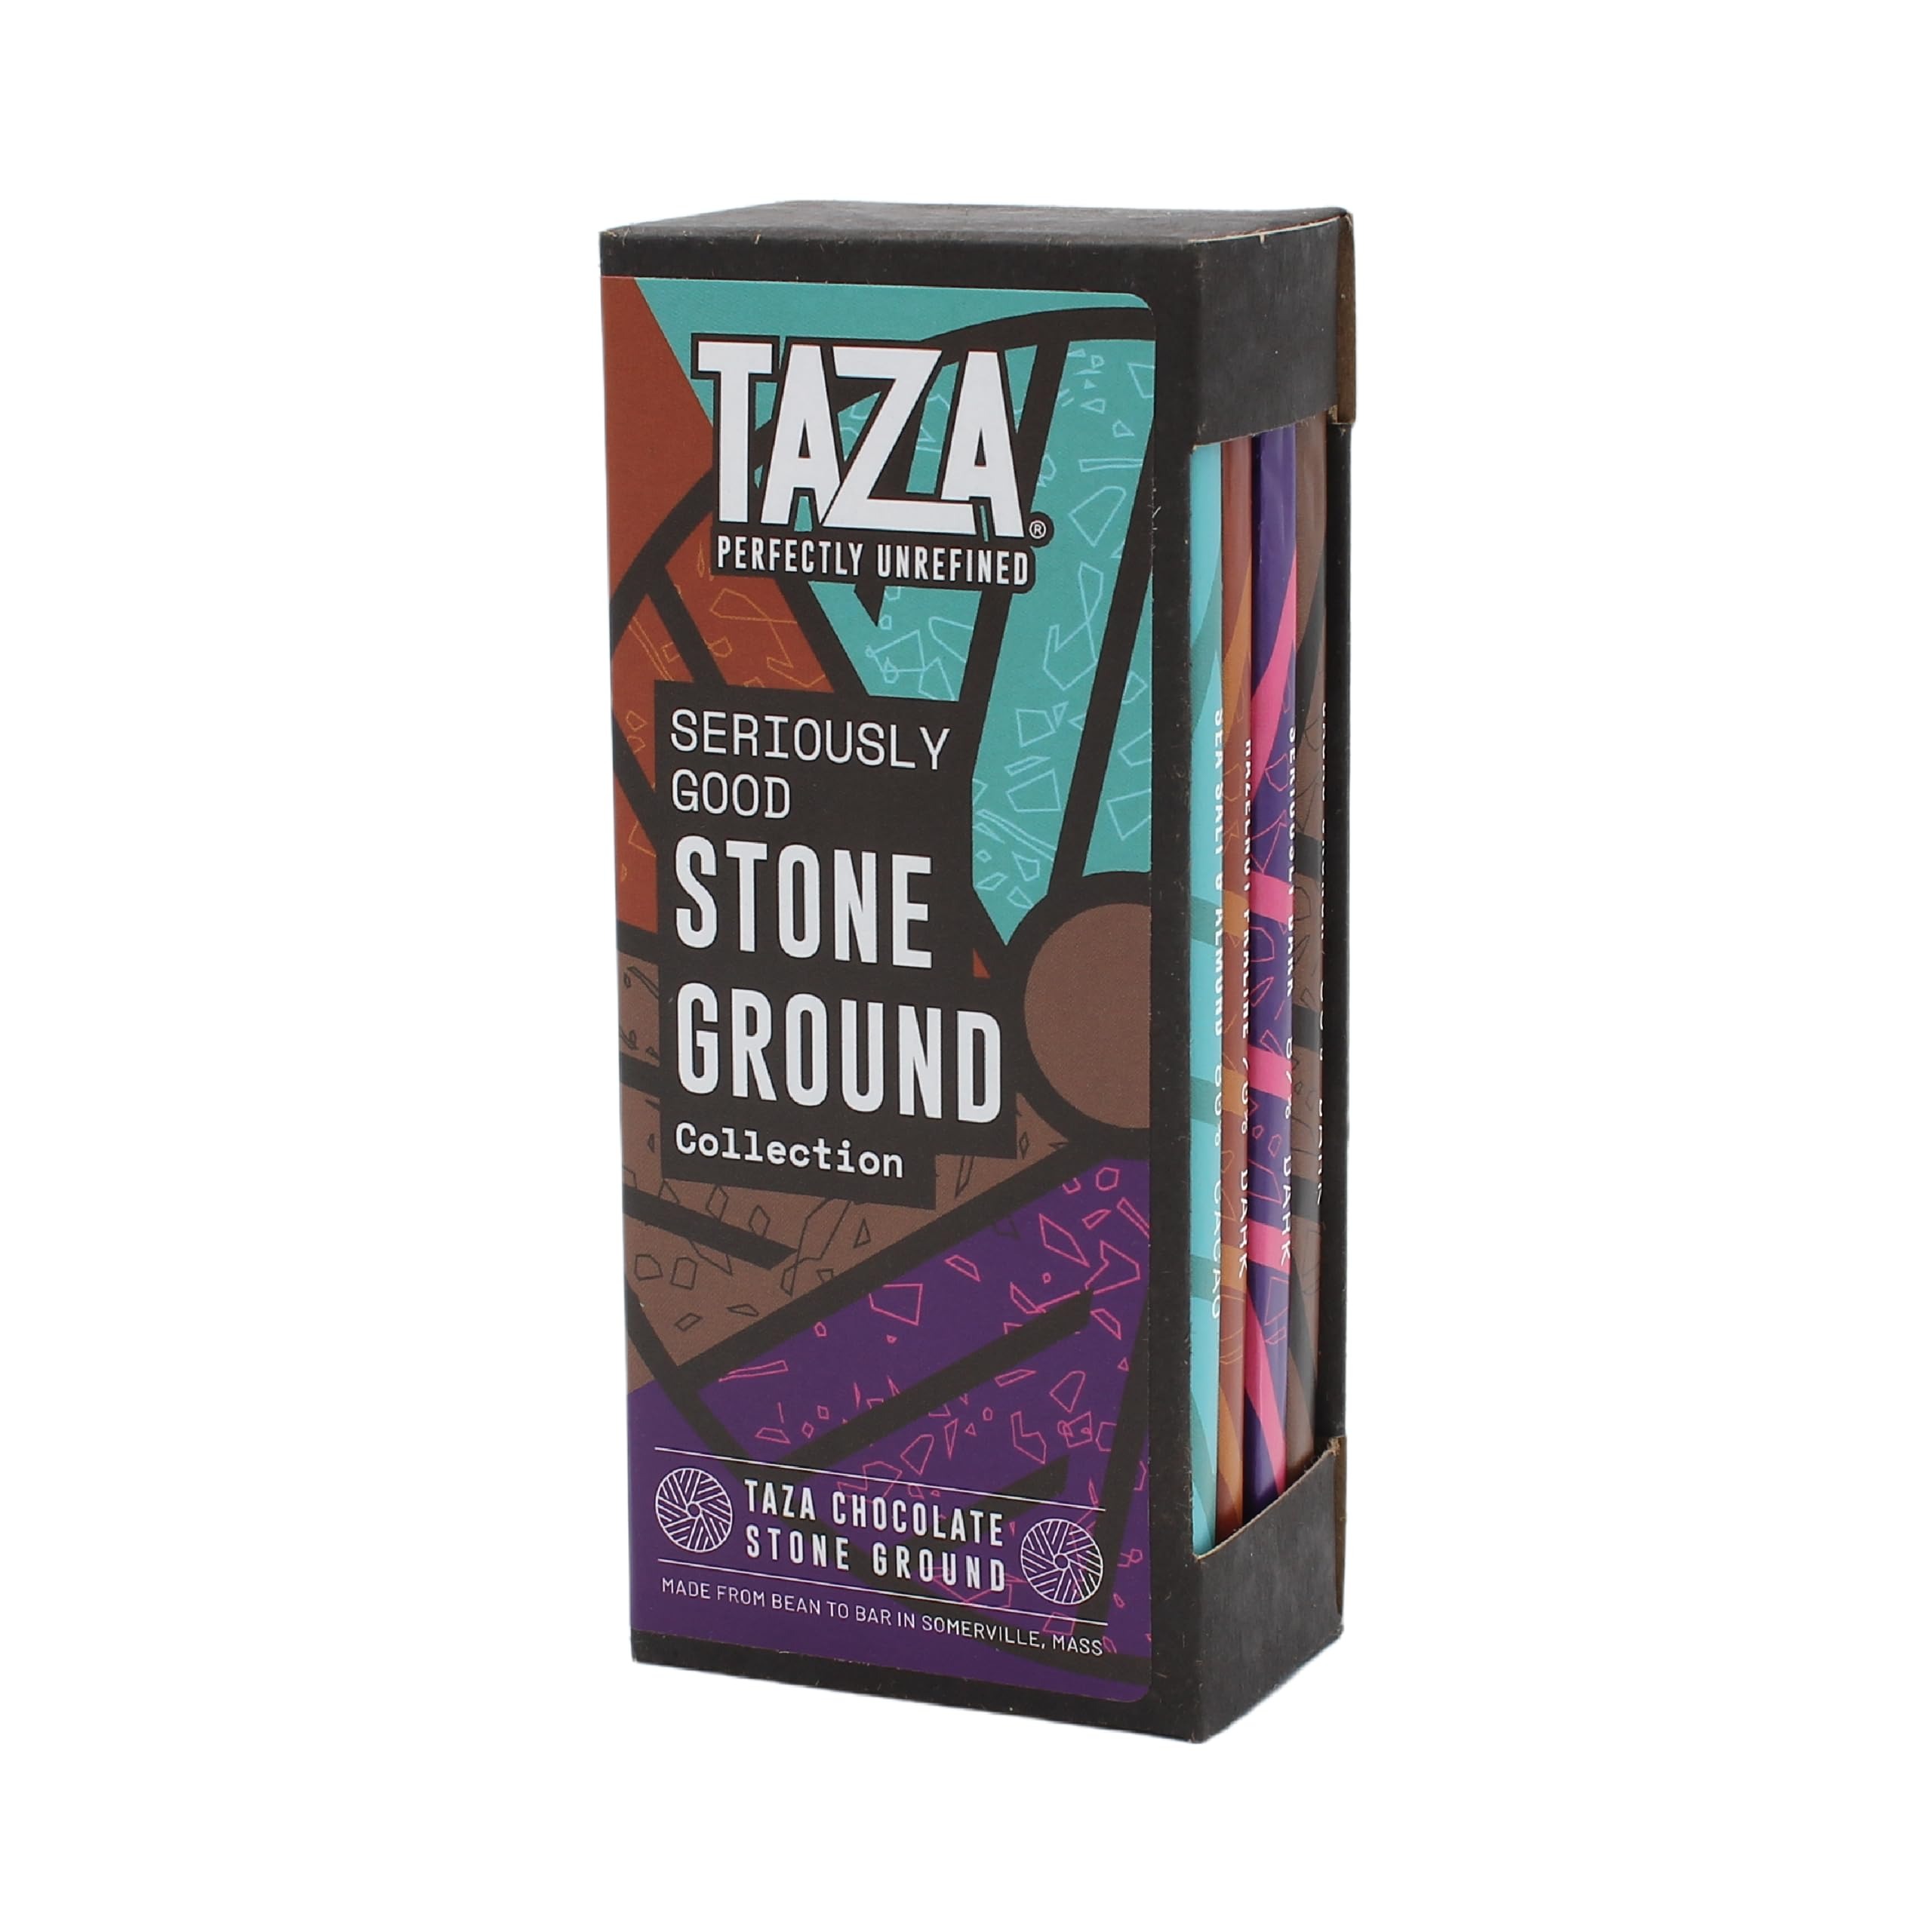
Item Name: Taza Chocolate Organic Seriously Good Dark Chocolate Bar Variety Pack Bundle, 2.5 oz (4 count), Vegan
Bullet Point 1: Treat yourself or your favorite chocolate lover to this gift assortment of premium stone ground Amaze Bars from Taza Chocolate; Full of bold cacao flavor and a unique stone ground texture, they are a chocolate experience you don't want to miss
Bullet Point 2: Each bundle contains 4 bars; one each of Orange Crunch, Chocolate Cookie Crunch, Lemon Cookie Crunch, and Cornflake Crunch
Bullet Point 3: Certified USDA Organic, Kosher Certified, and Direct Trade Certified to ensure quality and transparency for all
Bullet Point 4: All-Natural, 100% plant-based, Gluten-Free, Dairy-Free, Soy-Free, and Vegan
Bullet Point 5: Stone ground from bean to bar in our family-owned Somerville, MA chocolate factory
Value: 10.0
Unit: Ounce

Price: 43.18